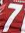
Number: 7